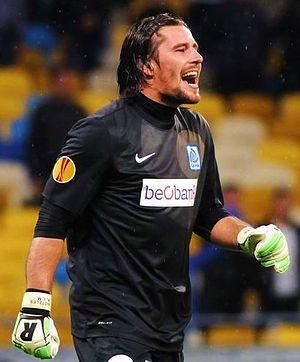
László Köteles est un footballeur hongrois, né le 1ᵉʳ septembre 1984 à Szeged en Hongrie. Il évolue actuellement au KRC Genk comme gardien de but.